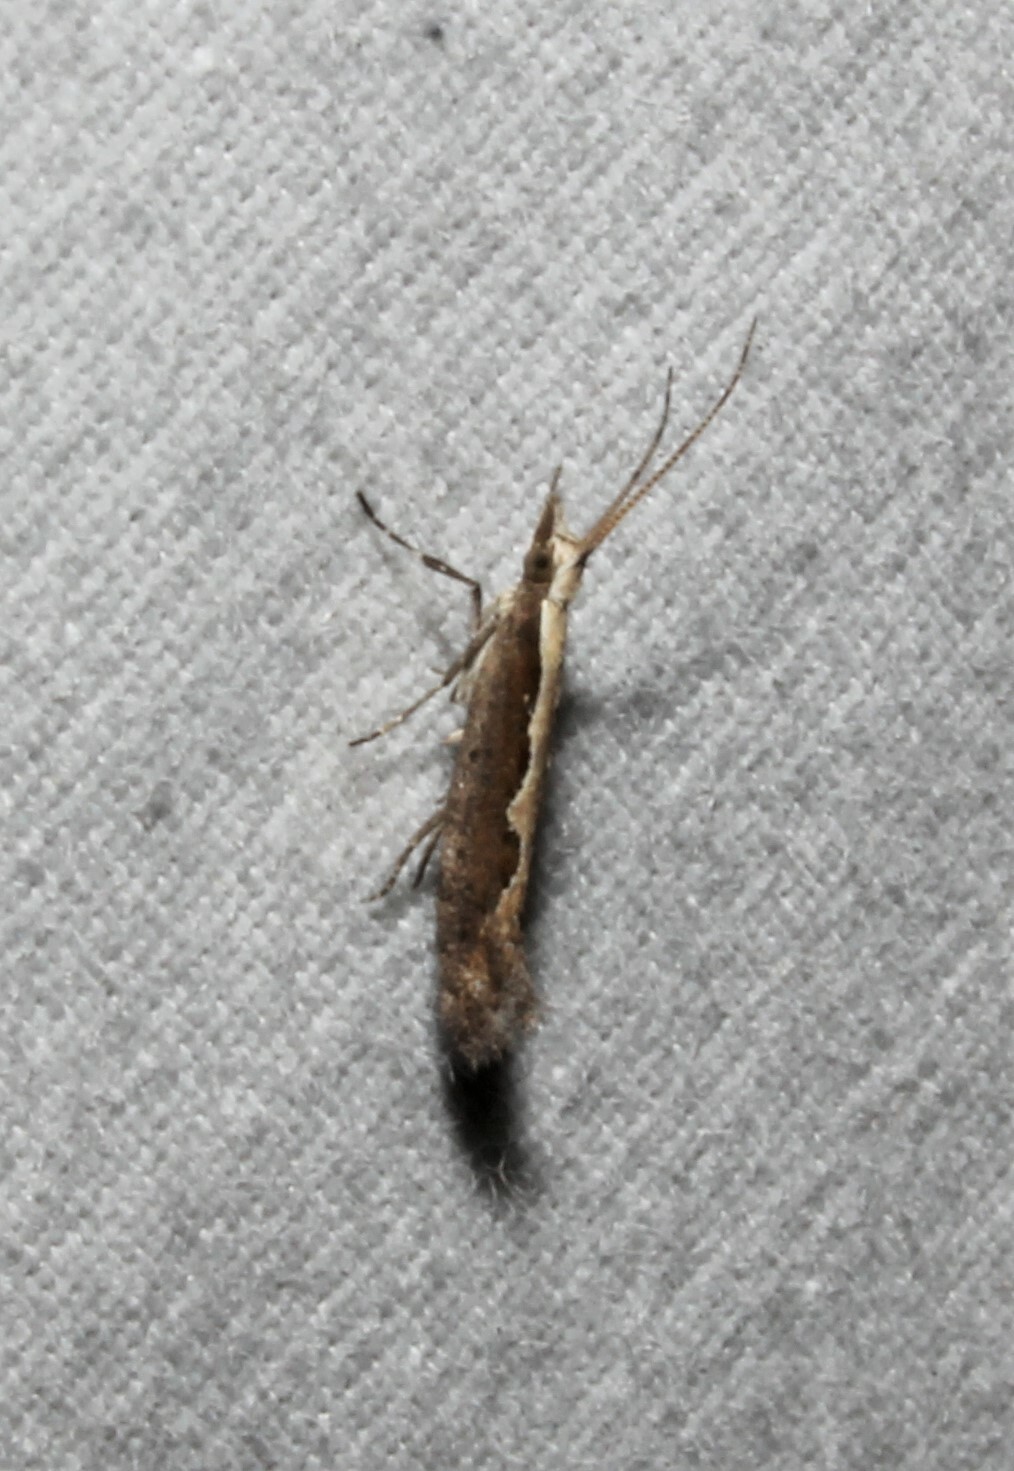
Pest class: diamondback_moth